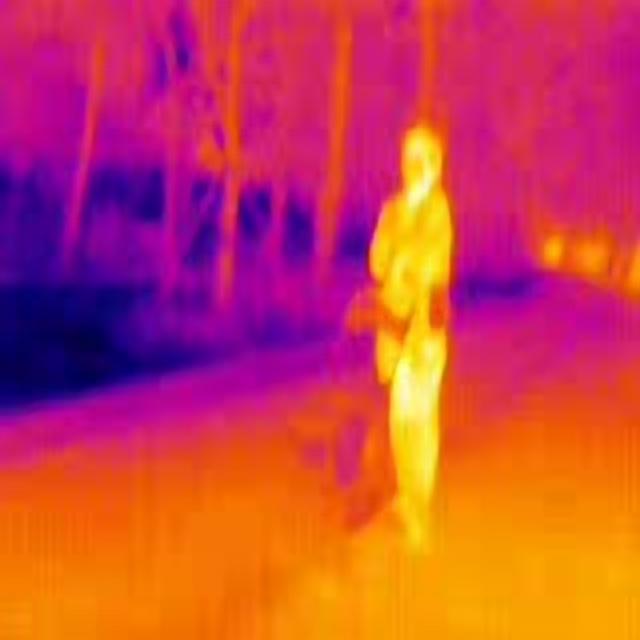
Detected objects:
label: person